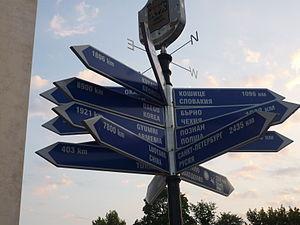
Panneau de direction - Villes jumelées avec Plovdiv, Bulgarie
Plovdiv est la troisième ville de Bulgarie, chef-lieu de l'oblast de Plovdiv et unique territoire de l'opština Plovdiv-Grad, sur la Maritsa. En 2009, elle compte environ 338 153 habitants. Son aire d'influence s'étend sur une vaste région paysanne de la plaine de Thrace.